Coudes

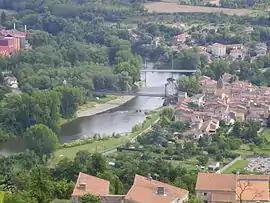
A general view of Coudes

Coudes is a commune in the Puy-de-Dôme department in Auvergne-Rhône-Alpes in central France.